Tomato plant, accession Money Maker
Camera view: bottom (45 deg); turntable rotation: 300 degrees
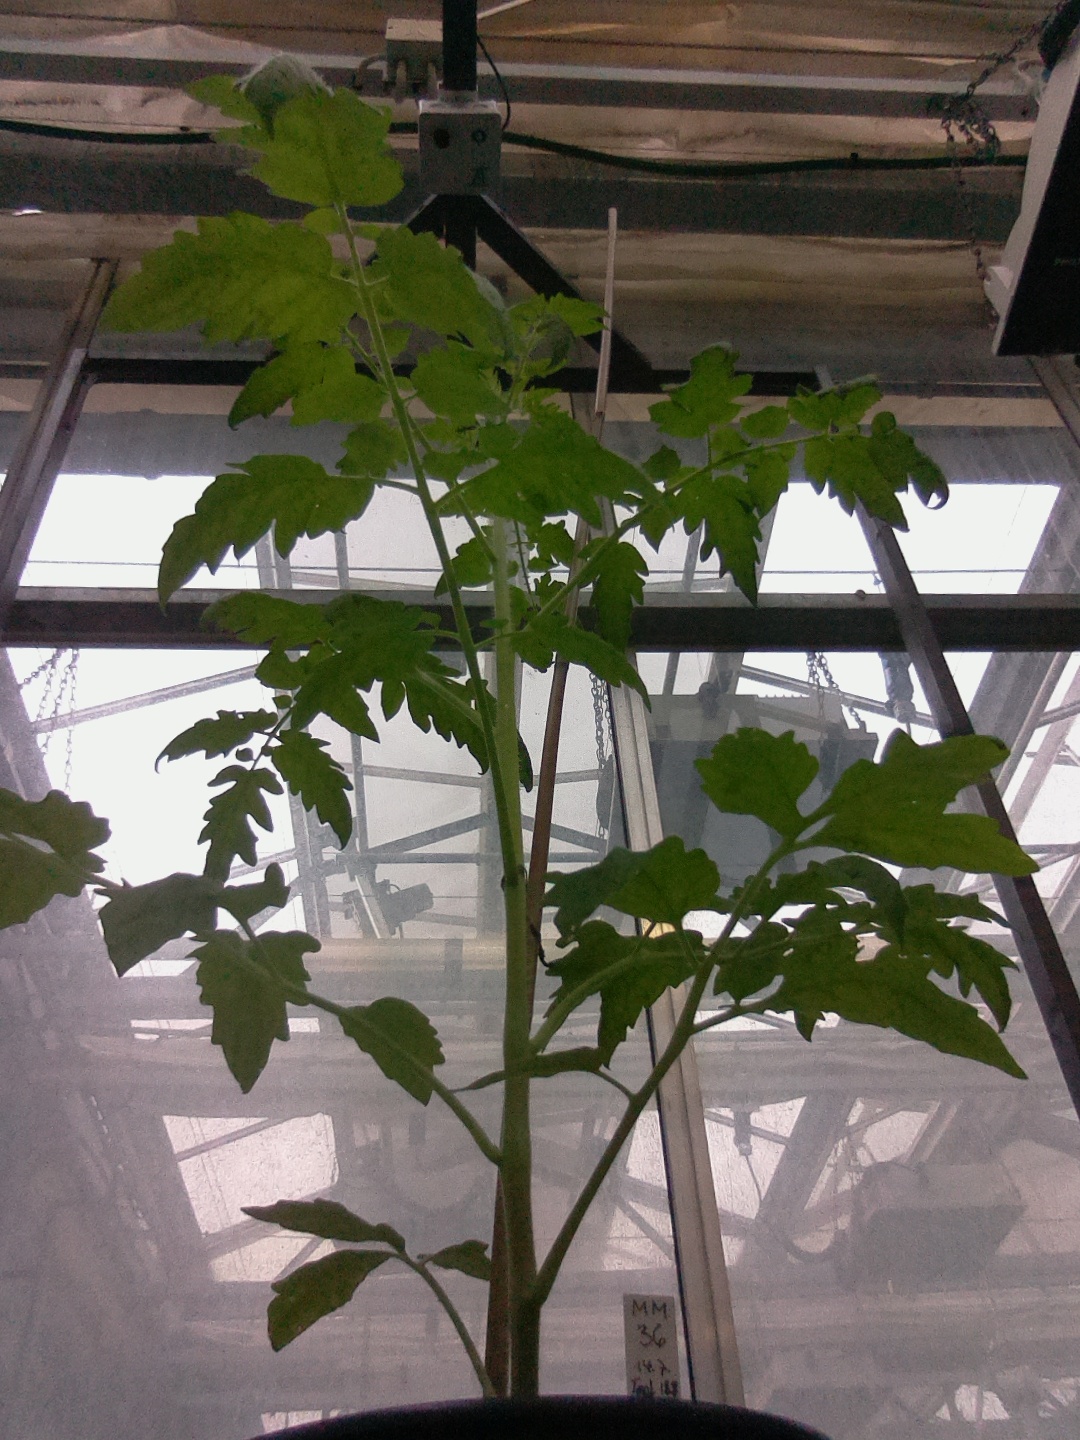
BBCH growth stage 51: First inflorence visible, visible closed flower bud